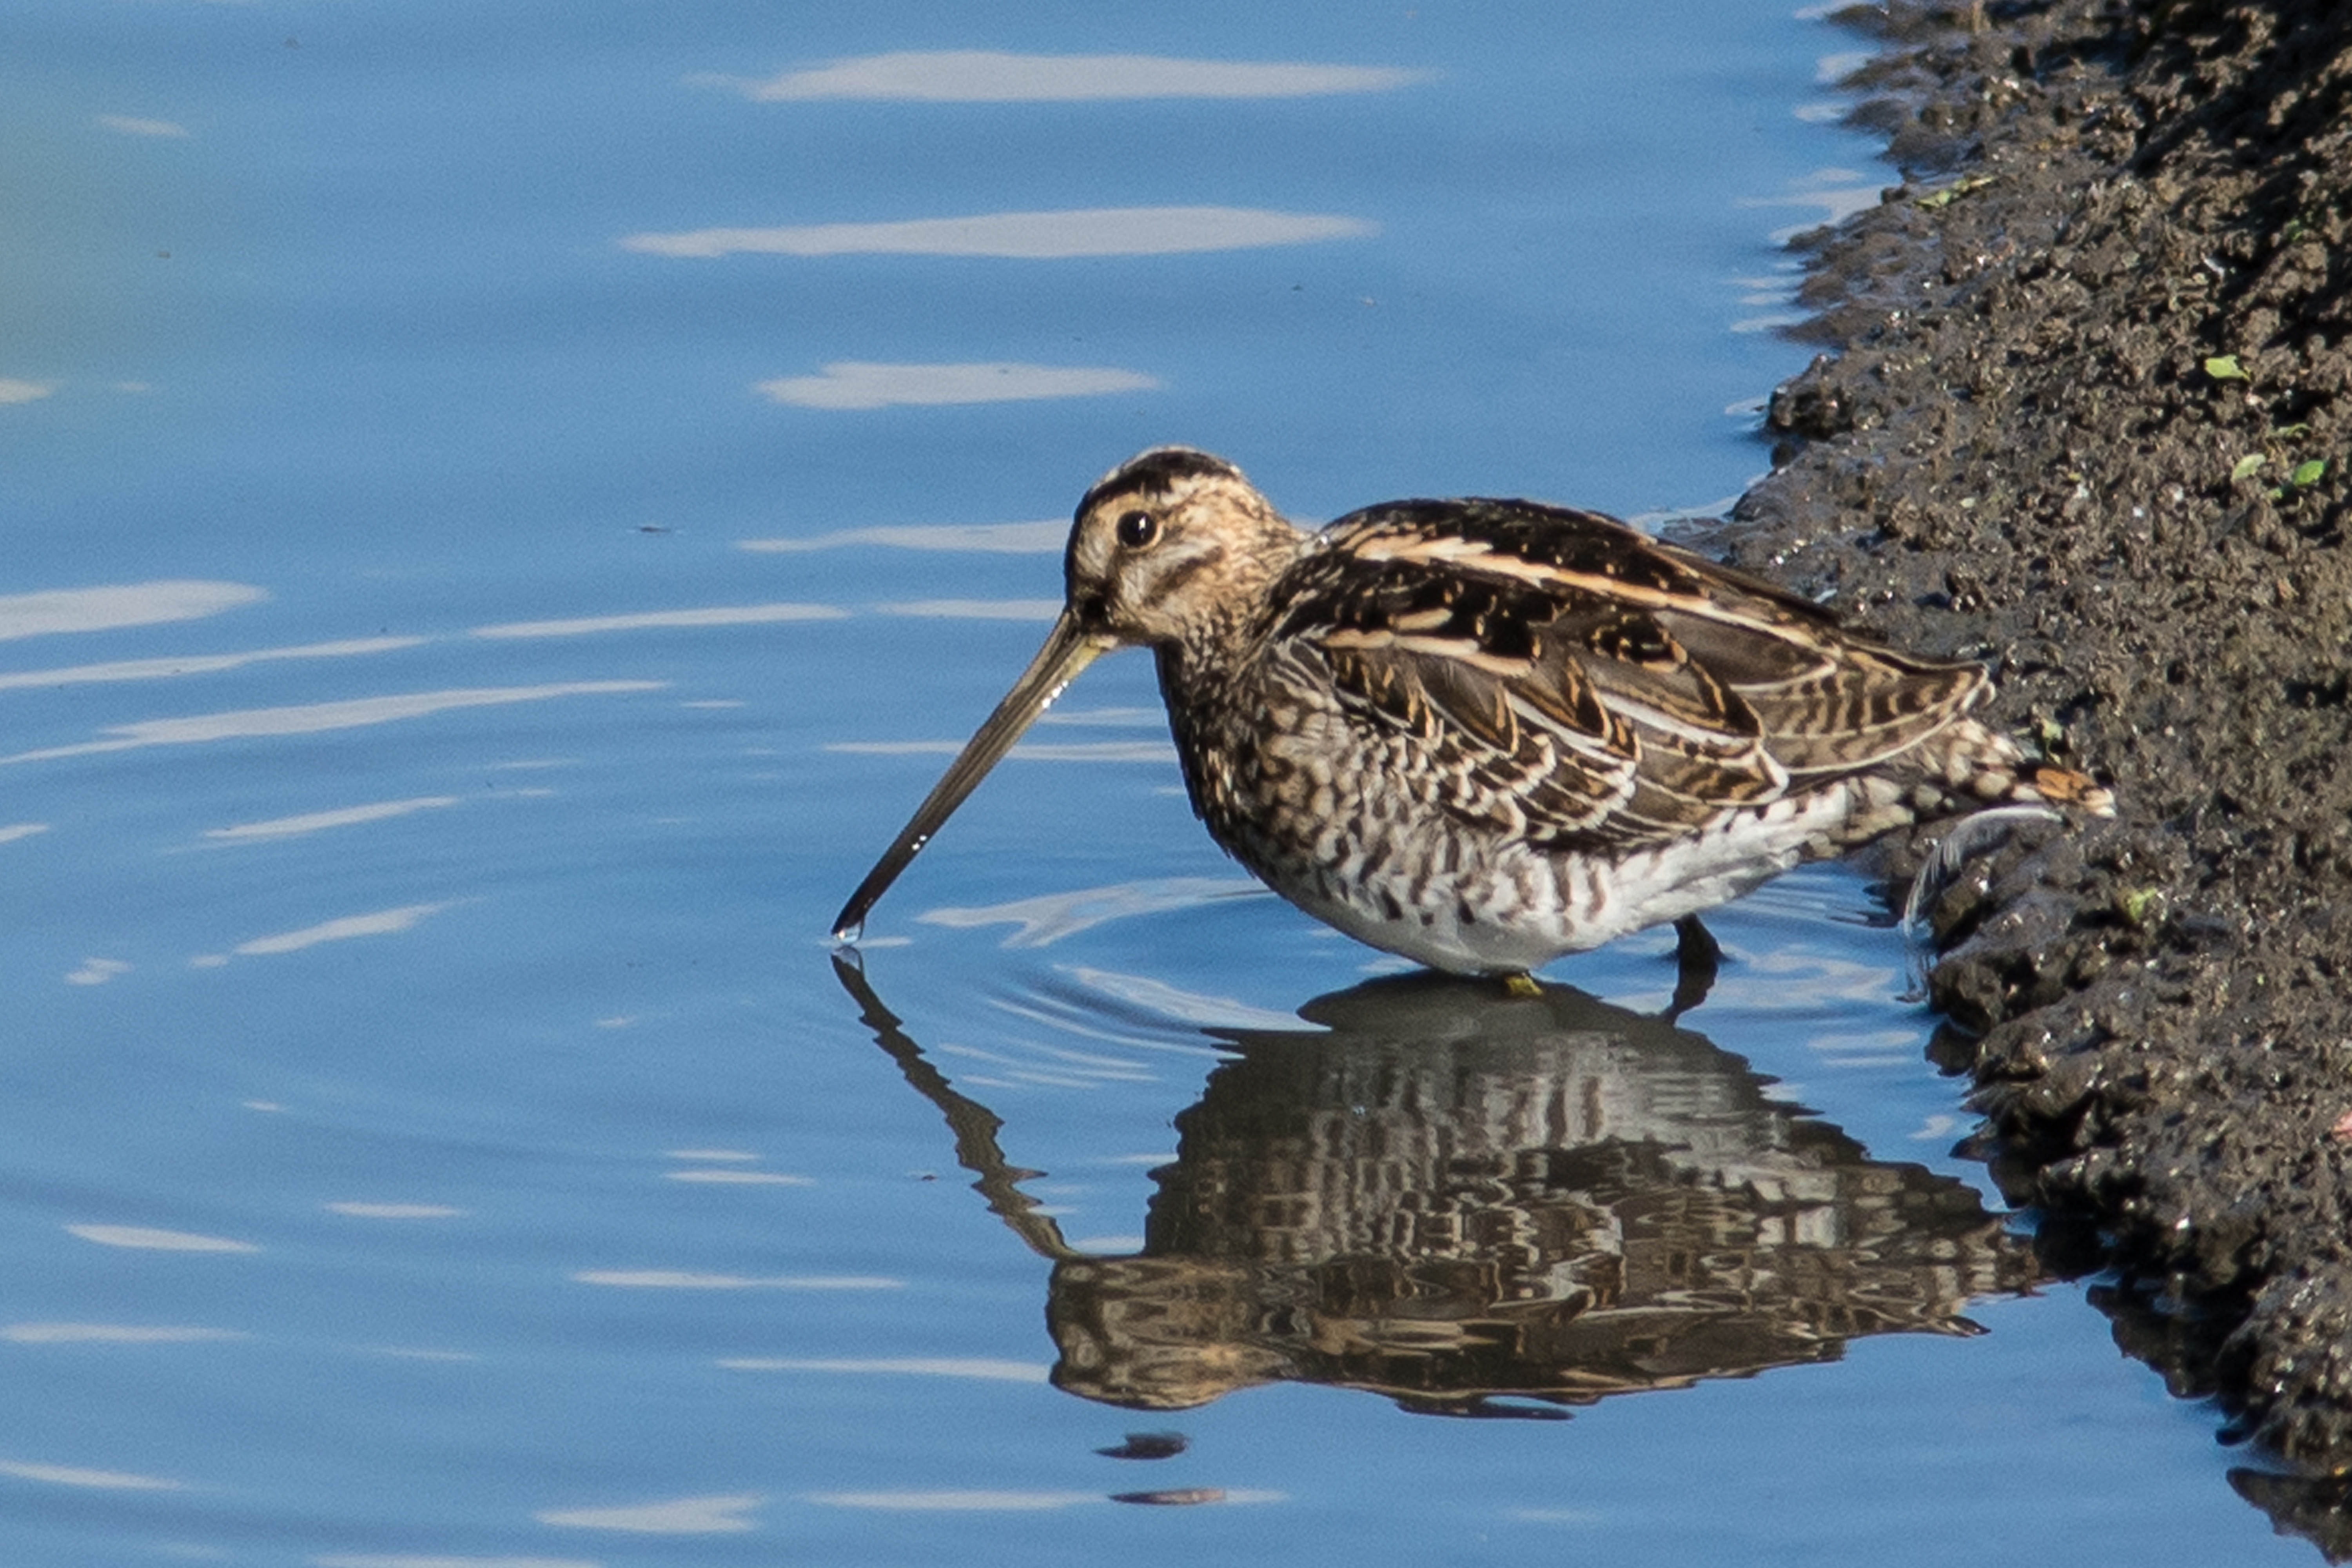
bird, wing, wildlife, reflection, beak, fauna, vertebrate, snipe, shorebird, sandpiper, charadriiformes, calidrid